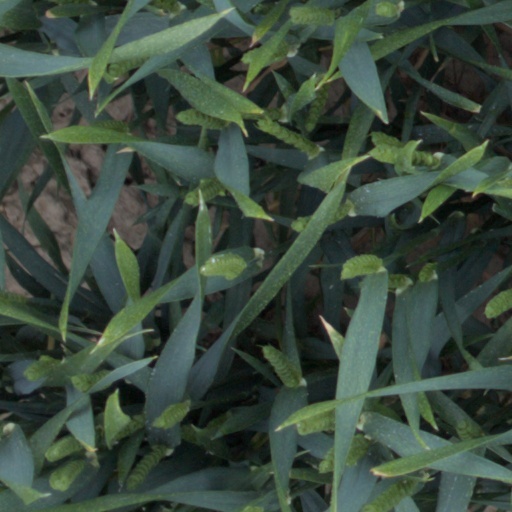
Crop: wheat